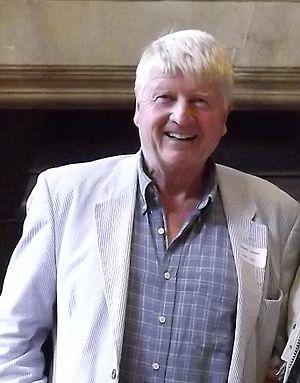
Boris Johnson [ˈbɒrɪs ˈd͡ʒɒnsən], né le 19 juin 1964 à New York, est un homme d'État britannique. Il est chef du Parti conservateur et Premier ministre du Royaume-Uni depuis juillet 2019.
Stanley Patrick Johnson est un écrivain et une personnalité politique britannique. Auteurs de nombreux ouvrages, il fut également membre du Parlement européen pour le Parti conservateur.